Johan Bernhardt Schottmann

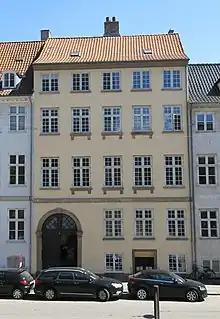
Schottmann House at Strandgade 10 in Christianshavn, Copenhagen

Schottmann was born at Gotha in Saxony in 1734. He moved to Copenhagen where he was licensed as a mason on 11 May 1763 and served as alderman of the Masons' Guild from 1778 to 1785